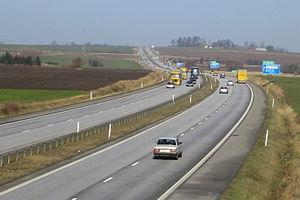
La route européenne 6 est une route reliant Trelleborg, en Suède, à Kirkenes, en Norvège, en passant par Oslo.